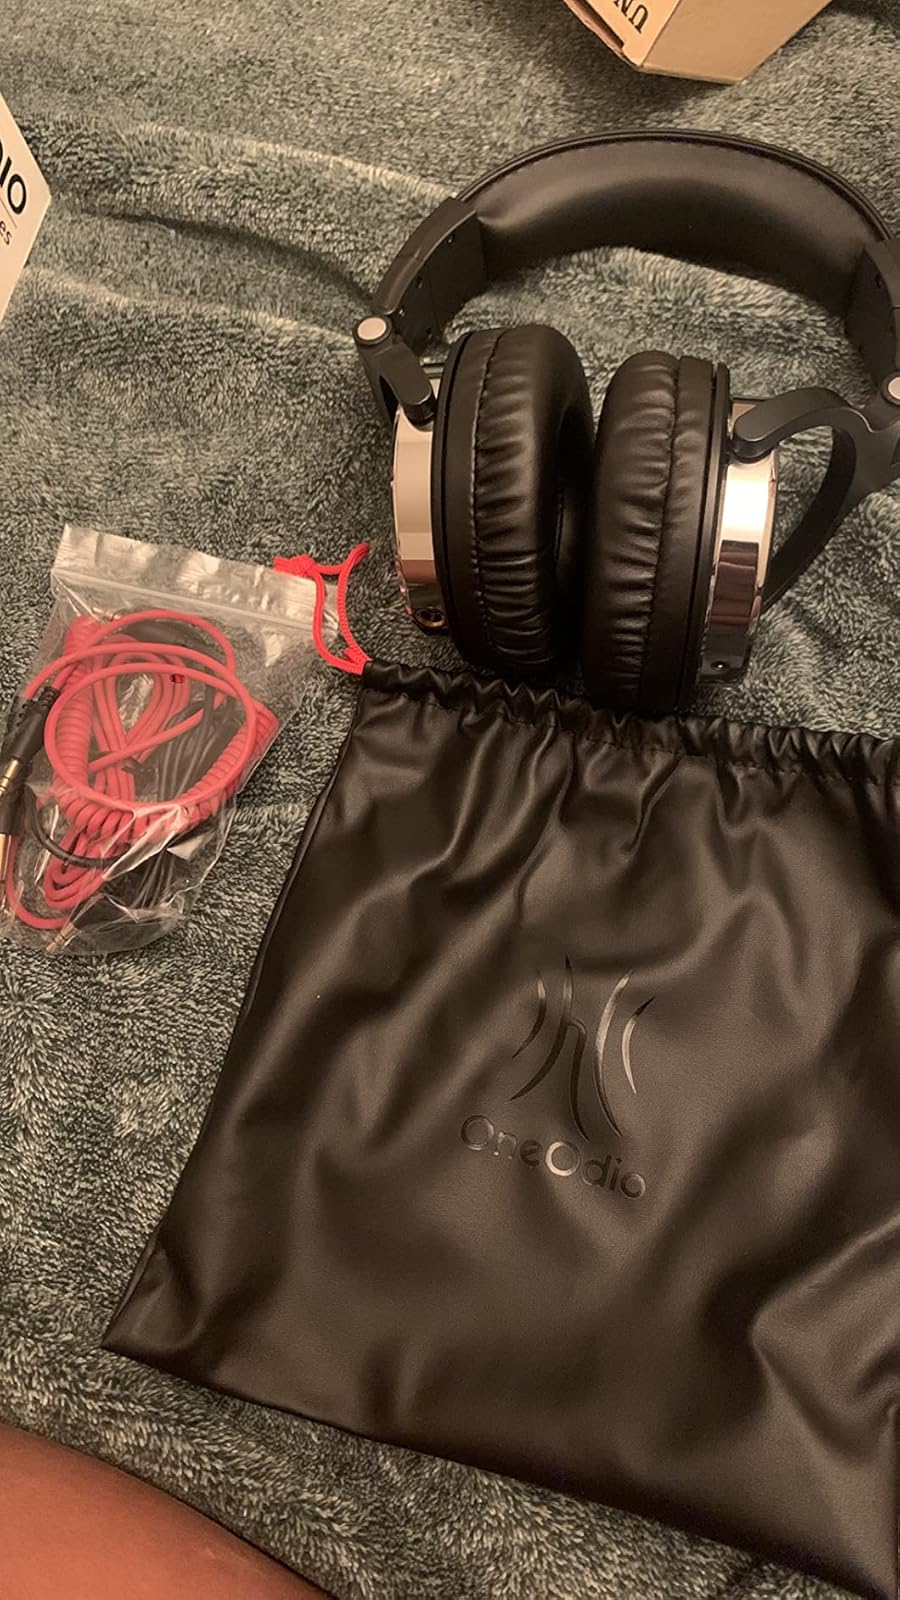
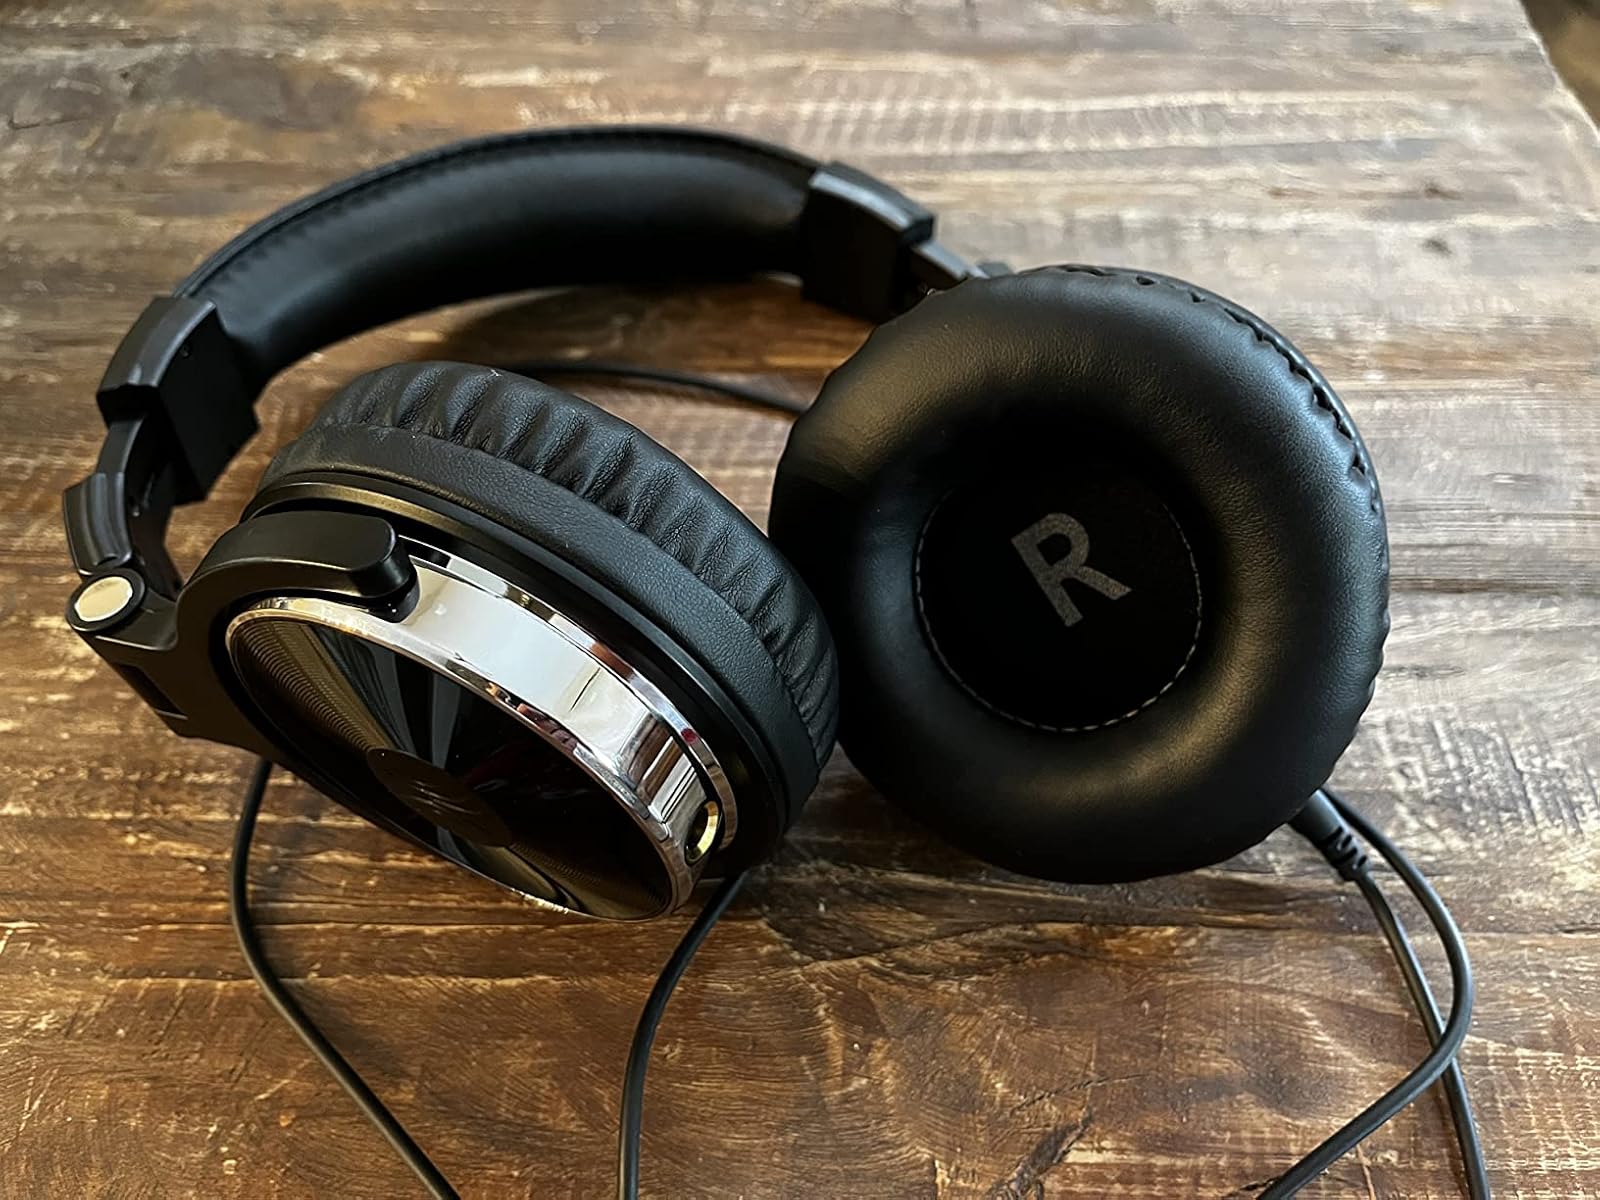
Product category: headphones
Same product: yes